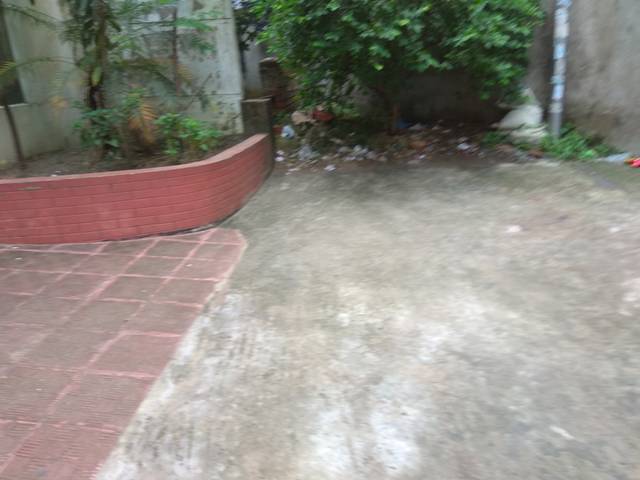
Region: Bangladesh
Coordinates: 23.805, 90.358